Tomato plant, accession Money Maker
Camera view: bottom (45 deg); turntable rotation: 180 degrees
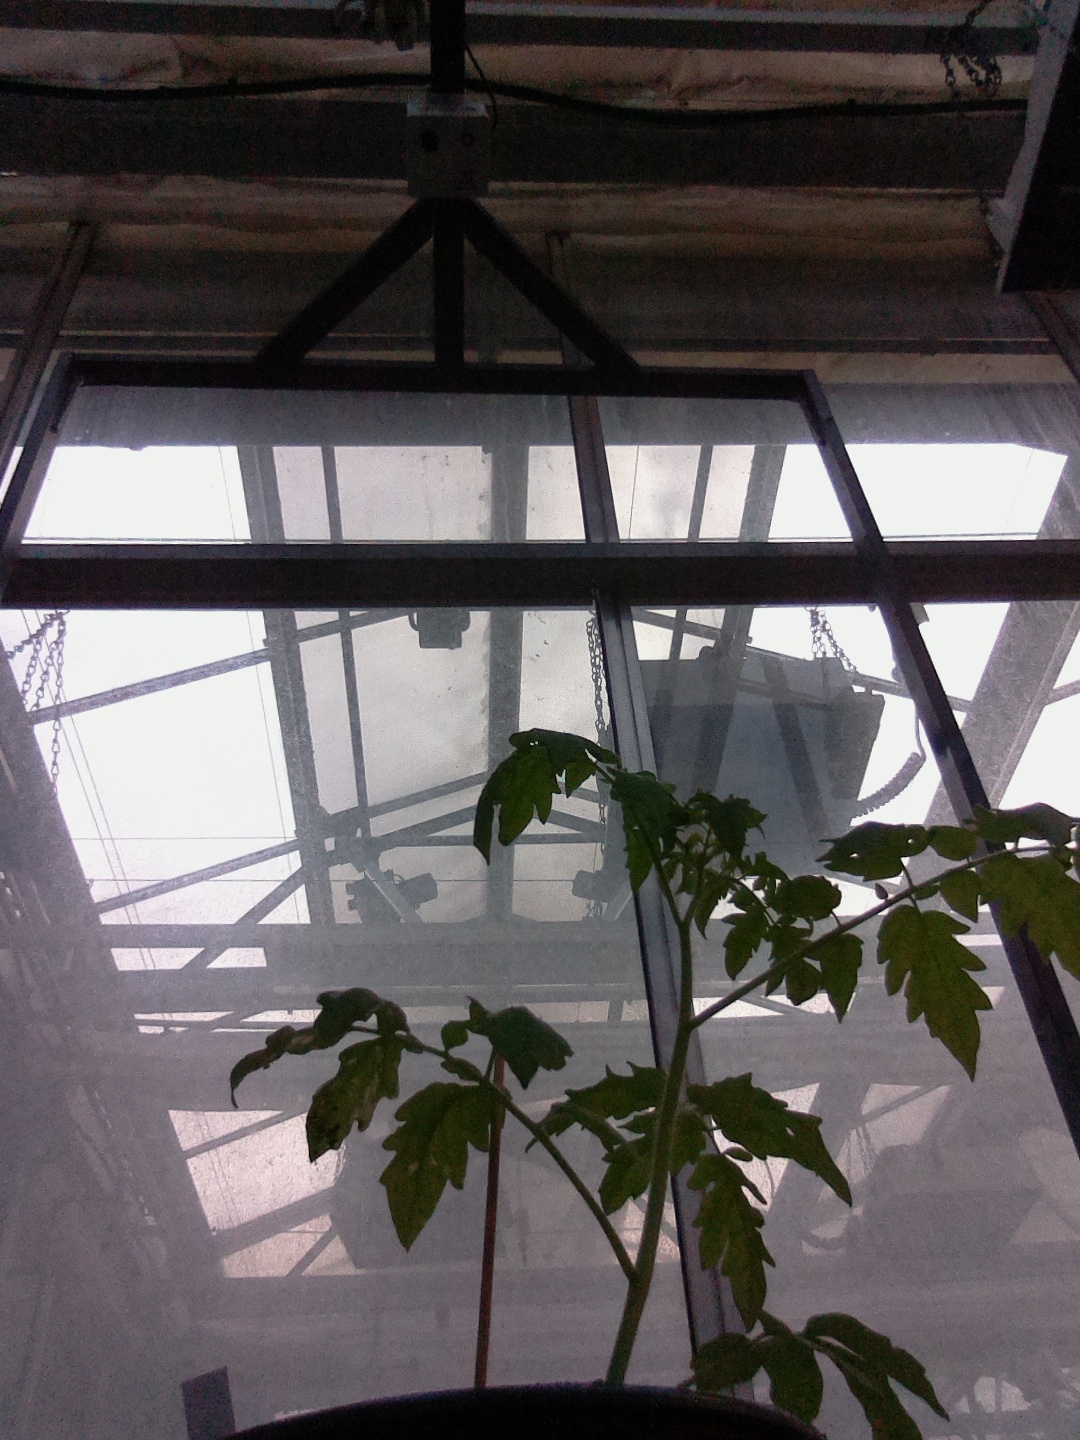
BBCH growth stage 13: 6 of true leaves visible